Philadelphia Flyers

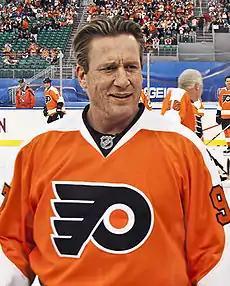
Jeremy Roenick played for the Flyers from 2001 to 2004.

In 2002–03, Roman Cechmanek had a 1.83 goals against average (GAA) and the Flyers acquired Sami Kapanen and Tony Amonte prior to the trade deadline; however, they fell one point short of a second straight Atlantic Division title. Consequently, the Flyers endured a long, brutal seven-game first-round matchup with Toronto that featured three multiple overtime games, all in Toronto. After winning game seven, 6–1, the Flyers fought Ottawa in the second round with equal vigor as they split the first four games of the series, with Cechmanek earning shutouts in both wins. His inconsistency showed through, however, as he allowed ten goals in the final two games, and Ottawa advanced in six games. He was later traded to Los Angeles for a 2004 second-round draft pick during the off-season despite having the second-best GAA in the League over his three years in Philadelphia.